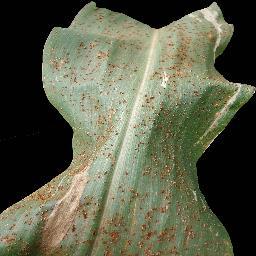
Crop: corn
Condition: (maize)_common_rust